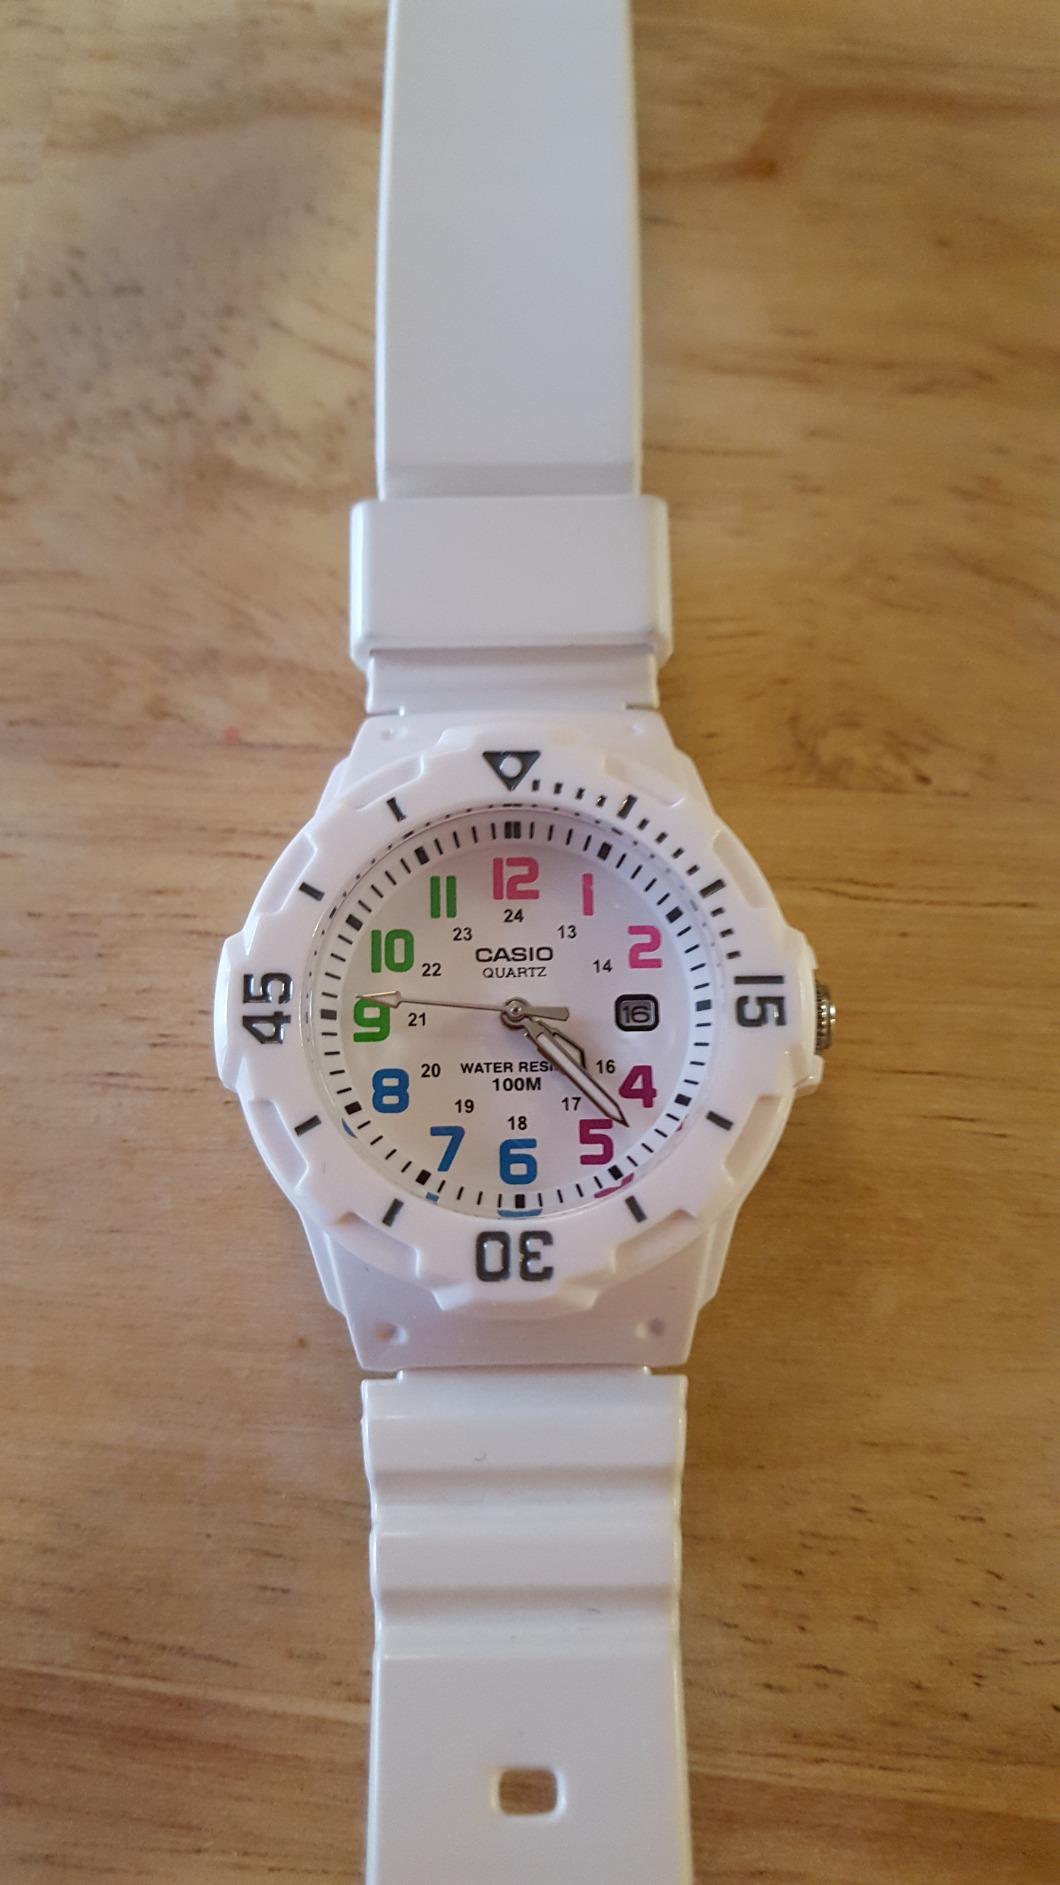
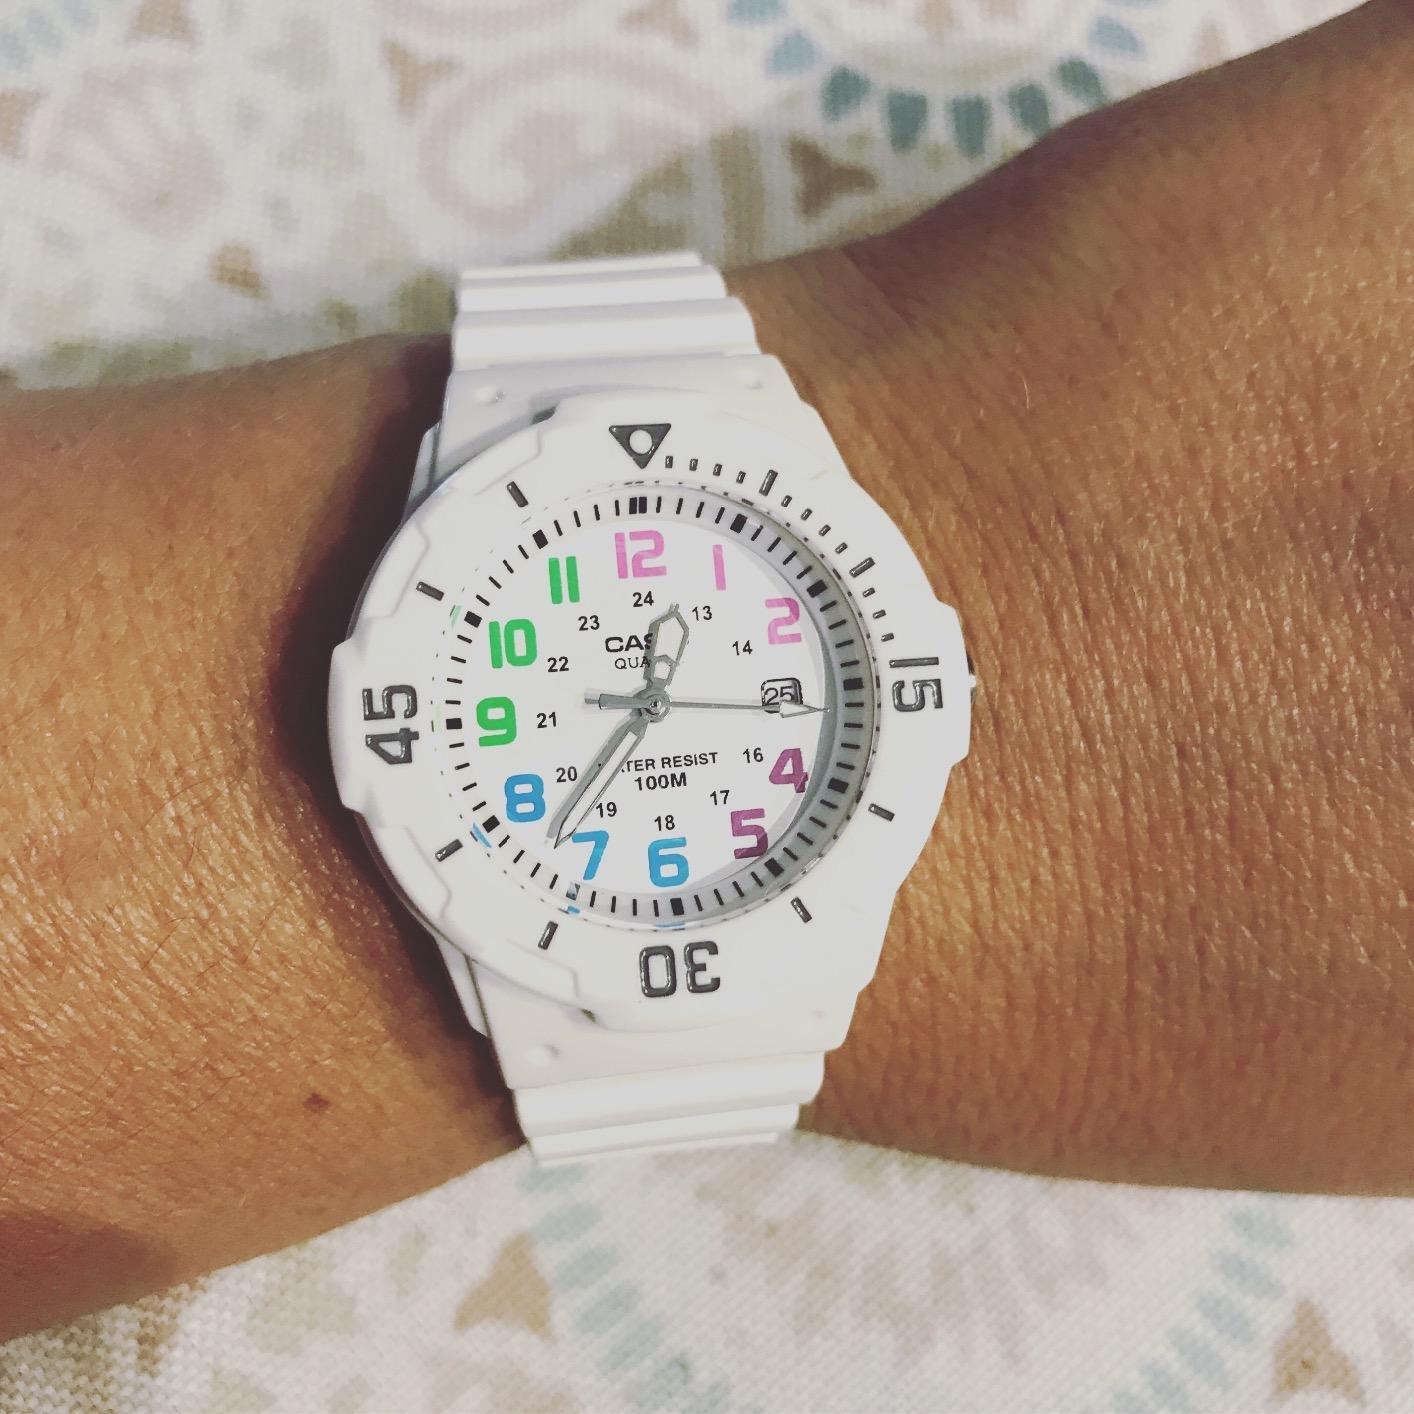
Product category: accessories_watch
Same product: yes